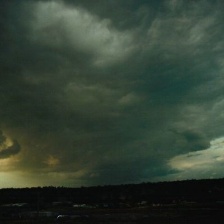
Cloud type: Stratocumulus